History of medicine in Cyprus

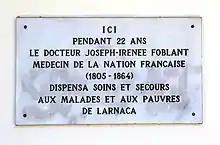
Memorial plate Dr Foblant at St. Joseph's Convent in Larnaca

Dr Kostandinos Valsamaki (Varsamas) (1779) He was a descendant of Balsamina Doukaina, Iakobos Gabras, Alexandros Tsaphas Argyros. was married to the daughter of Dr Vondiziano. He studied in Padova. His son Pavlos was also a doctor and was charging 8 piastres for a home visit, and 18 for a consultation with other doctors. Was the first community physician in 1837. Their descendants moved to Greece. Dr Oben (Aubin, 1817) a Frenchman. He was requesting to become ‘Officier de Santé de la Nation Française’ i.e. government doctor. It is recorded that he diagnosed the plague on a patient, who also had anthrax. Christoforo Castellani (1821) was an Italian, private physician to Kutchuk Mehmet, Governor of Cyprus. The French Dr Joseph Irene Foblant 1839 was said that he used to put a coin under the pillow of poor patients, so that they could buy food. Pavlos Pieridis Picozis (1815–1865), studied at the University of Edinburgh and was the personal physician to the governor of Cyprus. Dr Antonios Tsepis (1868) was a Greek doctor who settled in Larnaca. He was in charge of the quarantine 1883–1905. Dr Thrasyvoulos Ropas (1870) was also a military doctor. He was a very good physician, but it was said that he was an eccentric and a humorist. He was announcing the deaths of his patients for his own advertisement. Frederic Charles Heidenstam (1876), who was a Swede, came to Cyprus and became chief medical officer in 1882. Neoclis Kyriazis (1877), was a municipal doctor and historian.